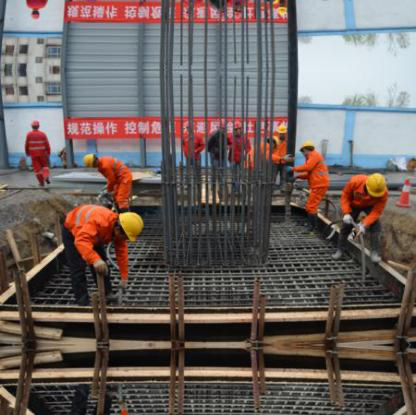
Objects in the image:
label: helmet
label: helmet
label: helmet
label: helmet
label: helmet
label: helmet
label: helmet
label: helmet
label: helmet
label: helmet
label: helmet
label: helmet
label: helmet
label: helmet
label: helmet